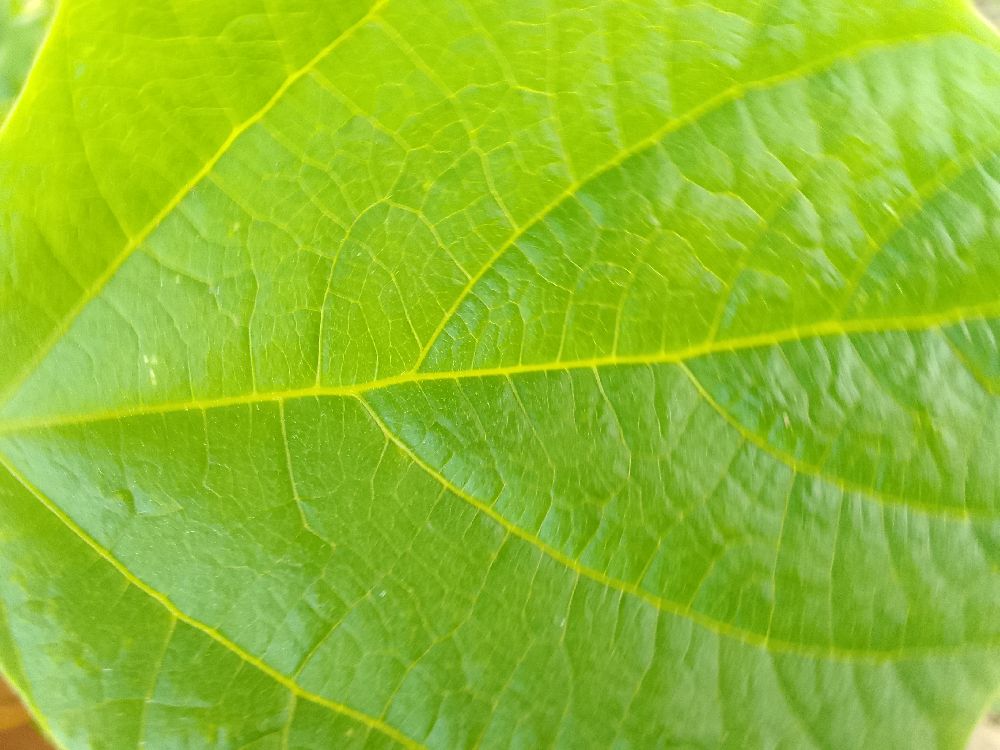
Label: healthy